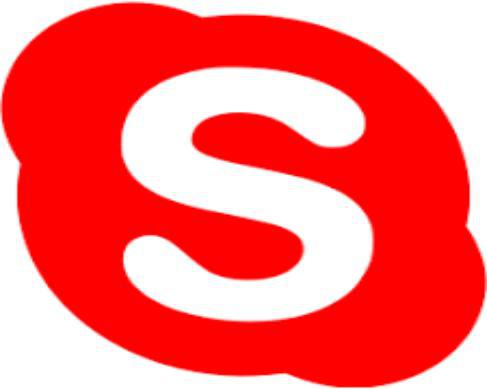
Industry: Others